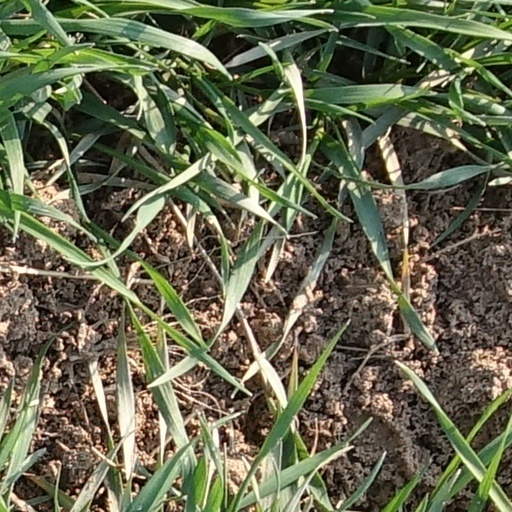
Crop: wheat